National Volunteers (France)

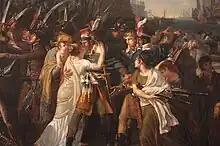
Guillaume Guillon Lethière (1799) Enlisting the volunteers

During the upheaval of 1791, the young Constitutional Kingdom of France began a process of mobilisation, which would become known as a "Levée en masse" (Mass Levy) in a call for volunteers to defend the borders of France. With monarchist emigration growing and the King and his court preparing to flee, Article 14 of the law of 15 June 1791 passed making the mass levy official. The new law called for at least one unit be raised in each department and in each district for the national defence of the territory.